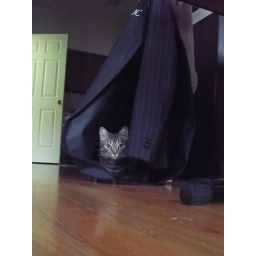
cat in the suit bag